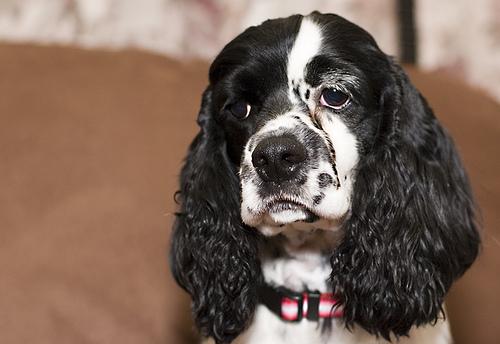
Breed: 286-n000111-cocker_spaniel